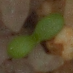
Label: scentless_mayweed